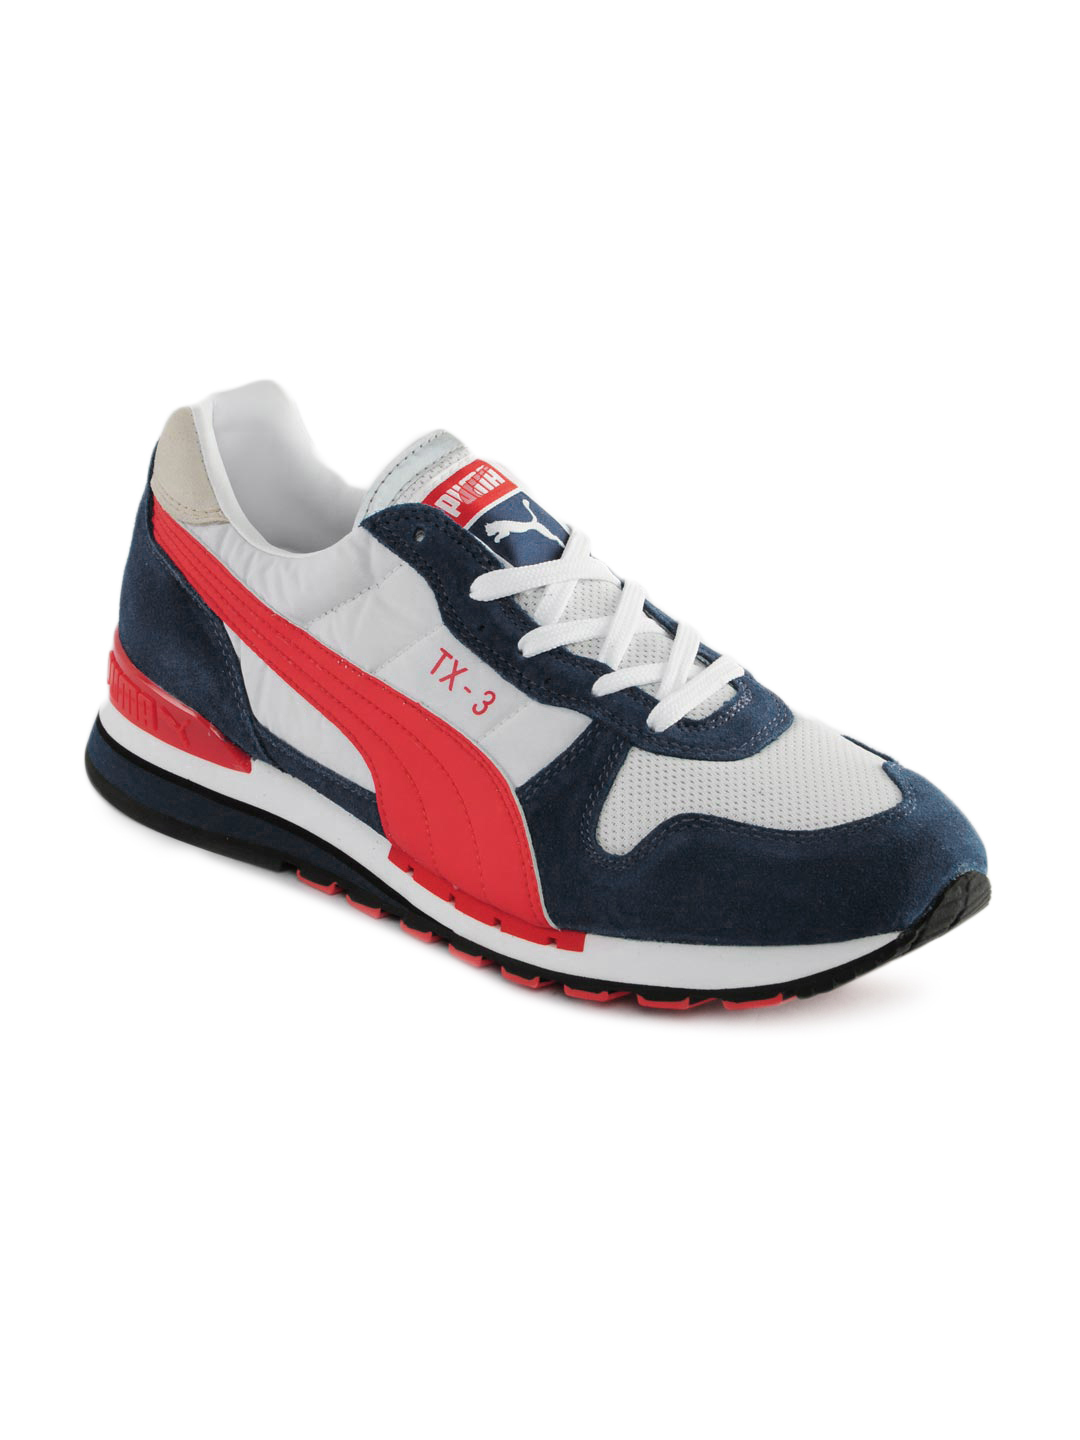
Puma Men TX-3 Blue Sports Shoes
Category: Footwear / Shoes / Sports Shoes
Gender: Men
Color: Blue
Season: Summer 2012
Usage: Sports